Har Hotzvim

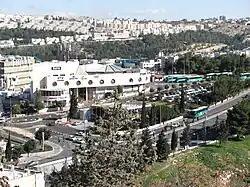
Entrance to Har Hotzvim industrial park and shopping mall

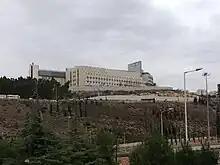
Teva factory at Har Hotzvim

The park was founded in the early 1970s by the Jerusalem Economic Corporation, in order to facilitate the development of a high tech industry in Jerusalem. At the time the location was at the edge of the built up area of the city, but over the years several major roads were built and accessibility to the site was improved; including: the Begin Expressway to the west of the park and Route 9 north of the park. One of the first tenants in the park was Luz Industries an early pioneer of Solar thermal energy, which in the 1980s built the world's largest solar energy generating facility SEGS in the Mojave Desert.